Cheryl Palm

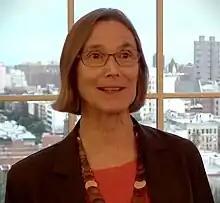
Palm in 2014

Cheryl Palm (January 6, 1954 – January 24, 2024) was an American agricultural scientist who was Professor of Agricultural and Biological Engineering at the University of Florida. Her research considers tropical land use and ecosystem function, including carbon and nutrient dynamics. She was the former Chair of the International Nitrogen Initiative and a Fellow of the American Association for the Advancement of Science and American Society of Agronomists.